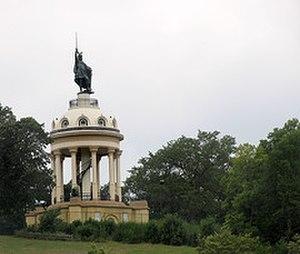
La ville américaine de New Ulm est le siège du comté de Brown, dans l’État du Minnesota. En 2010, elle comptait 13 522 habitants.